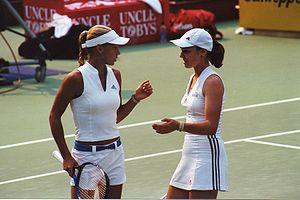
Anna Kournikova (à gauche) et Martina Hingis lors des demi-finales du double au tournoi WTA de Sydney en 2002. Kournikova et Hingis avaient gagné 6-4 6-3 contre Justine Henin et Meghann Shaughnessy.
Ce lexique recense des termes et expressions spécifiques au tennis.